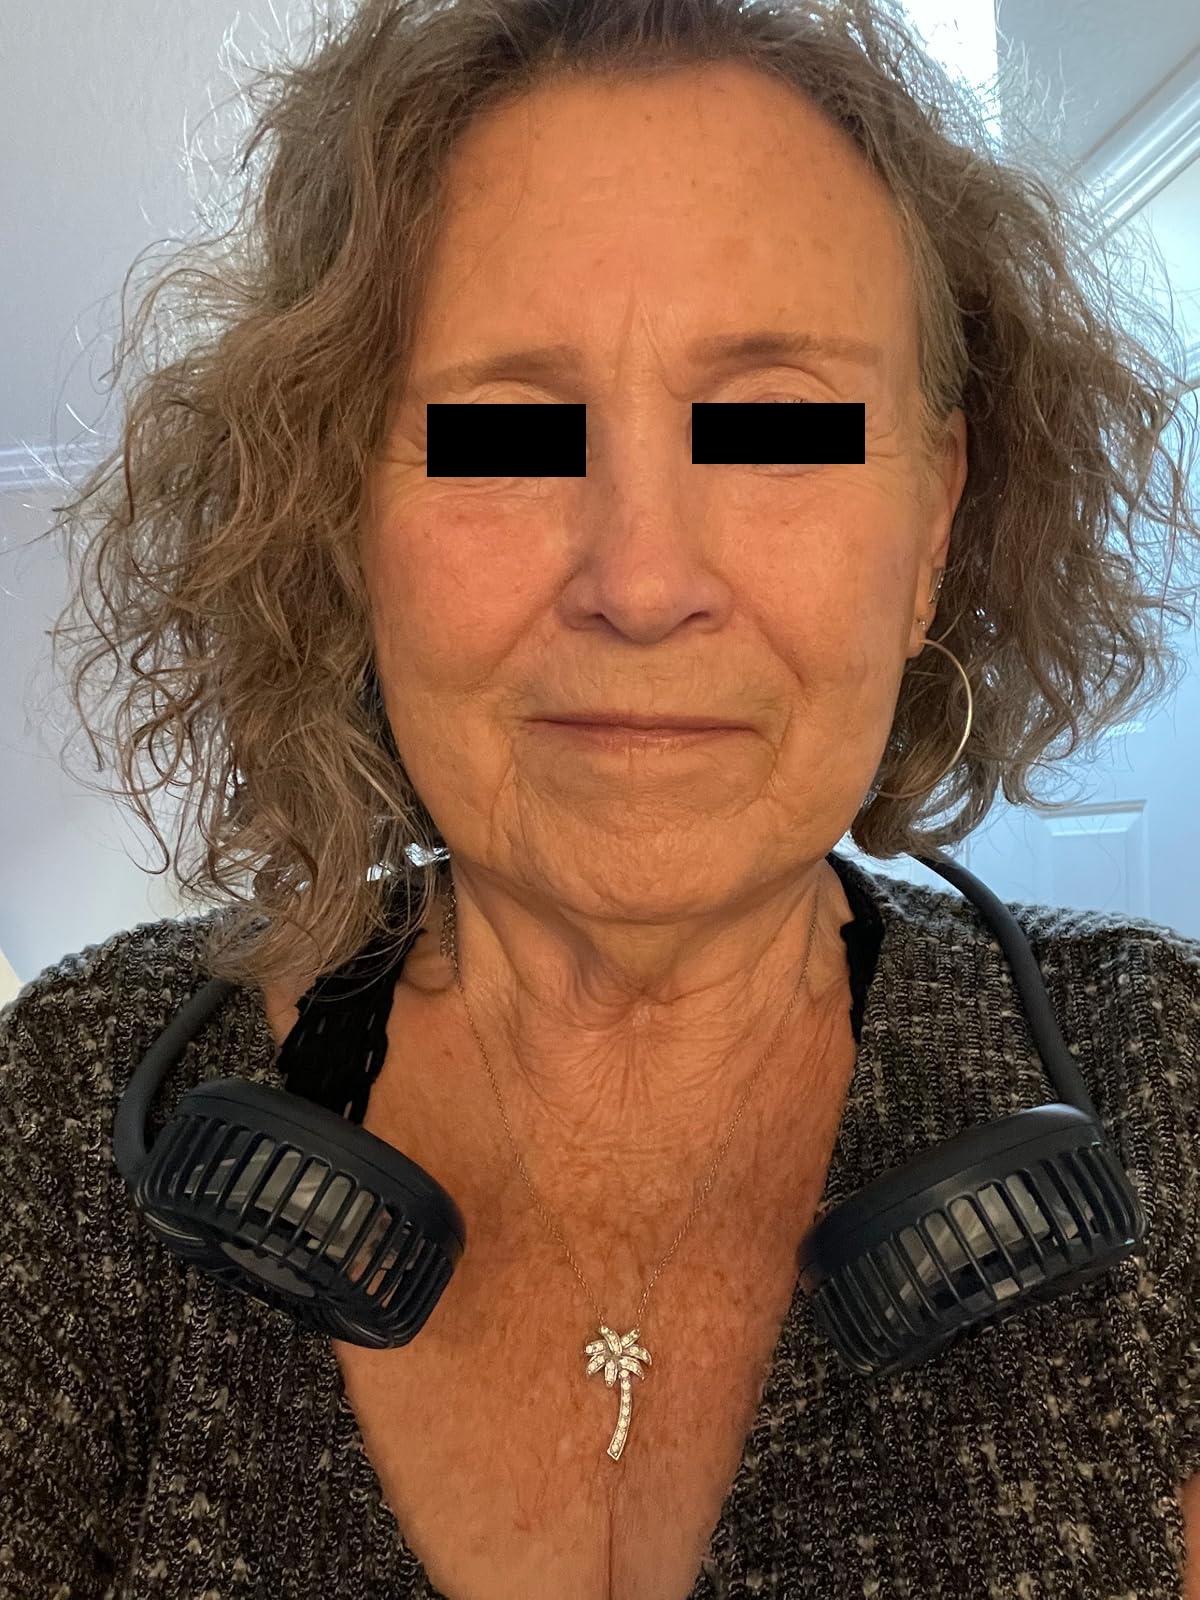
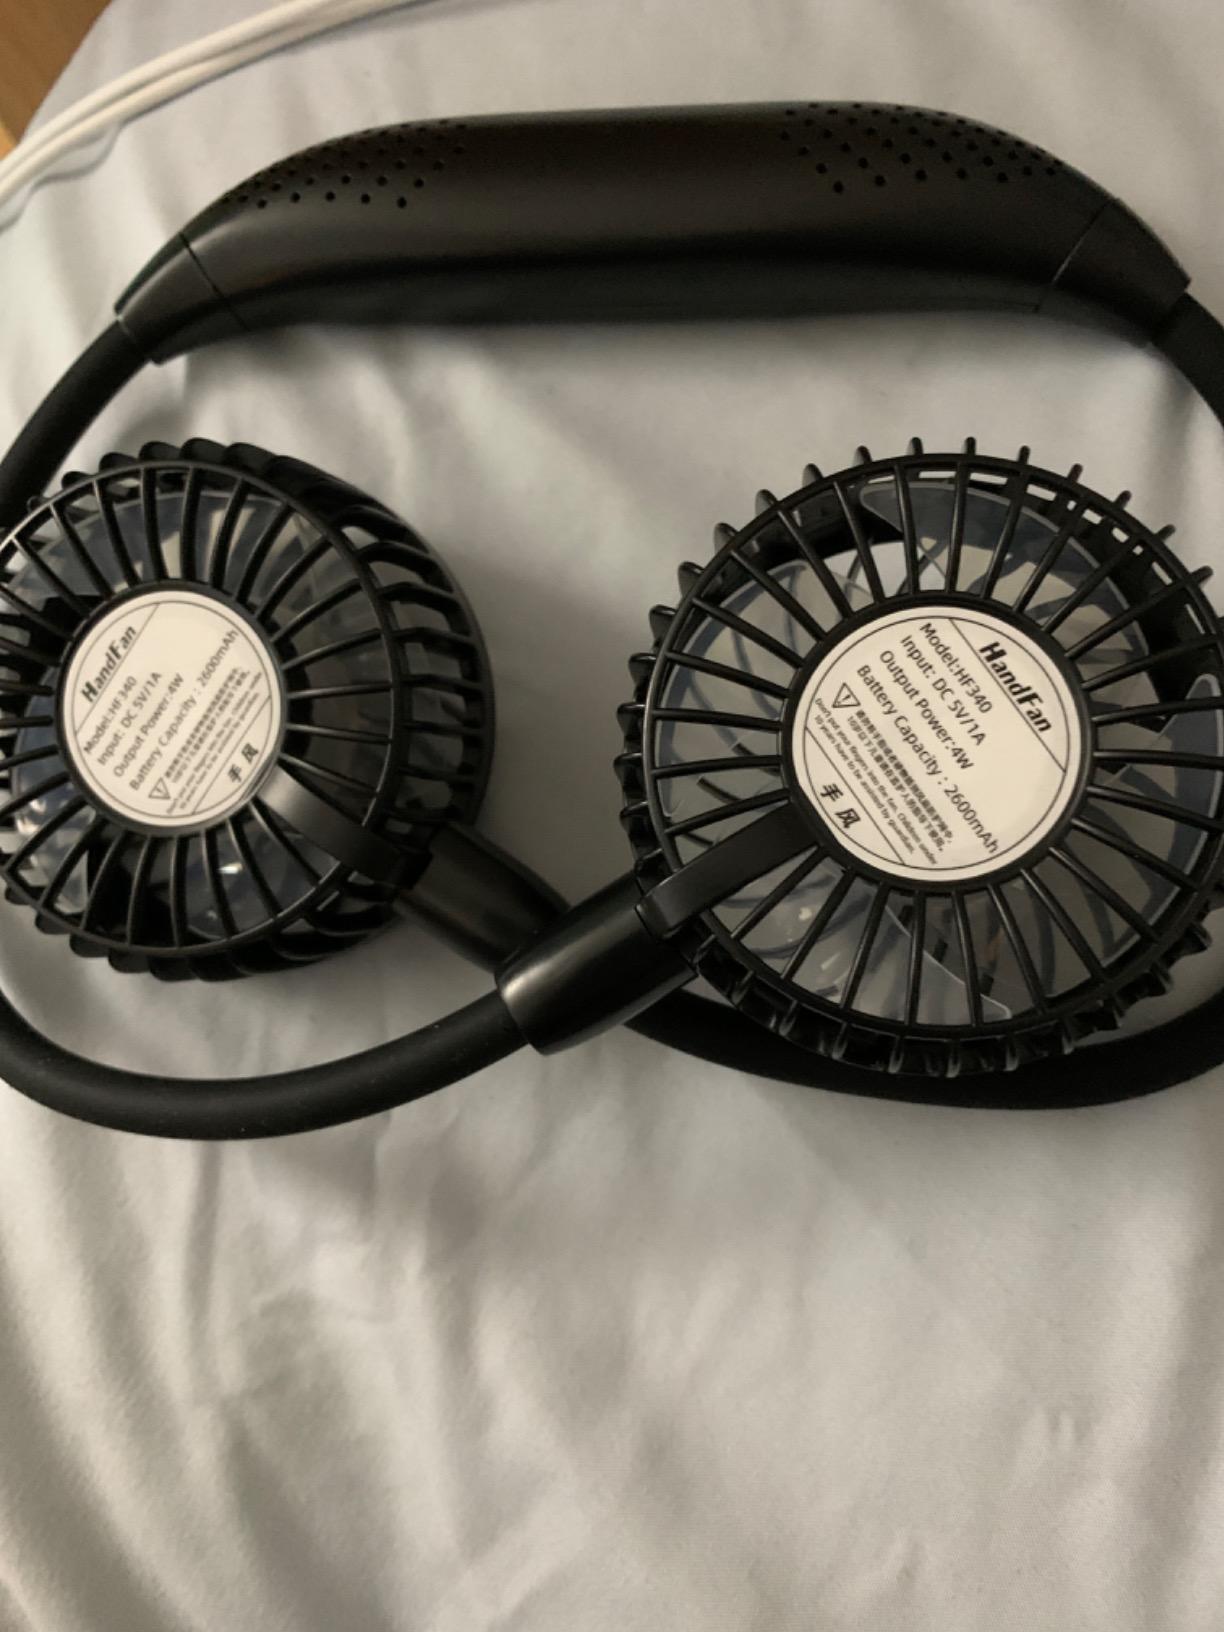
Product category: fan
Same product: no